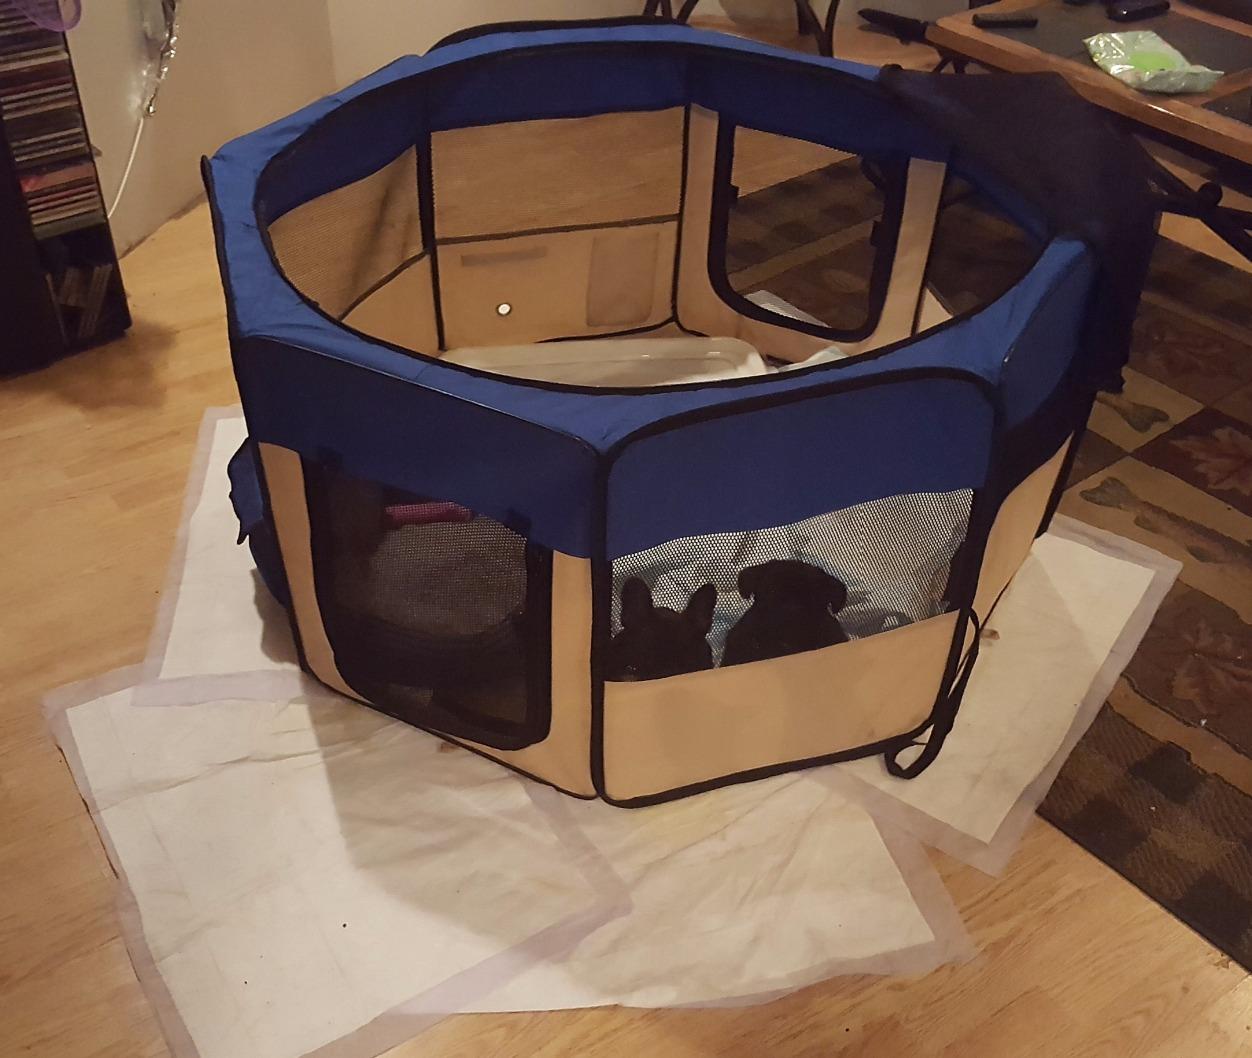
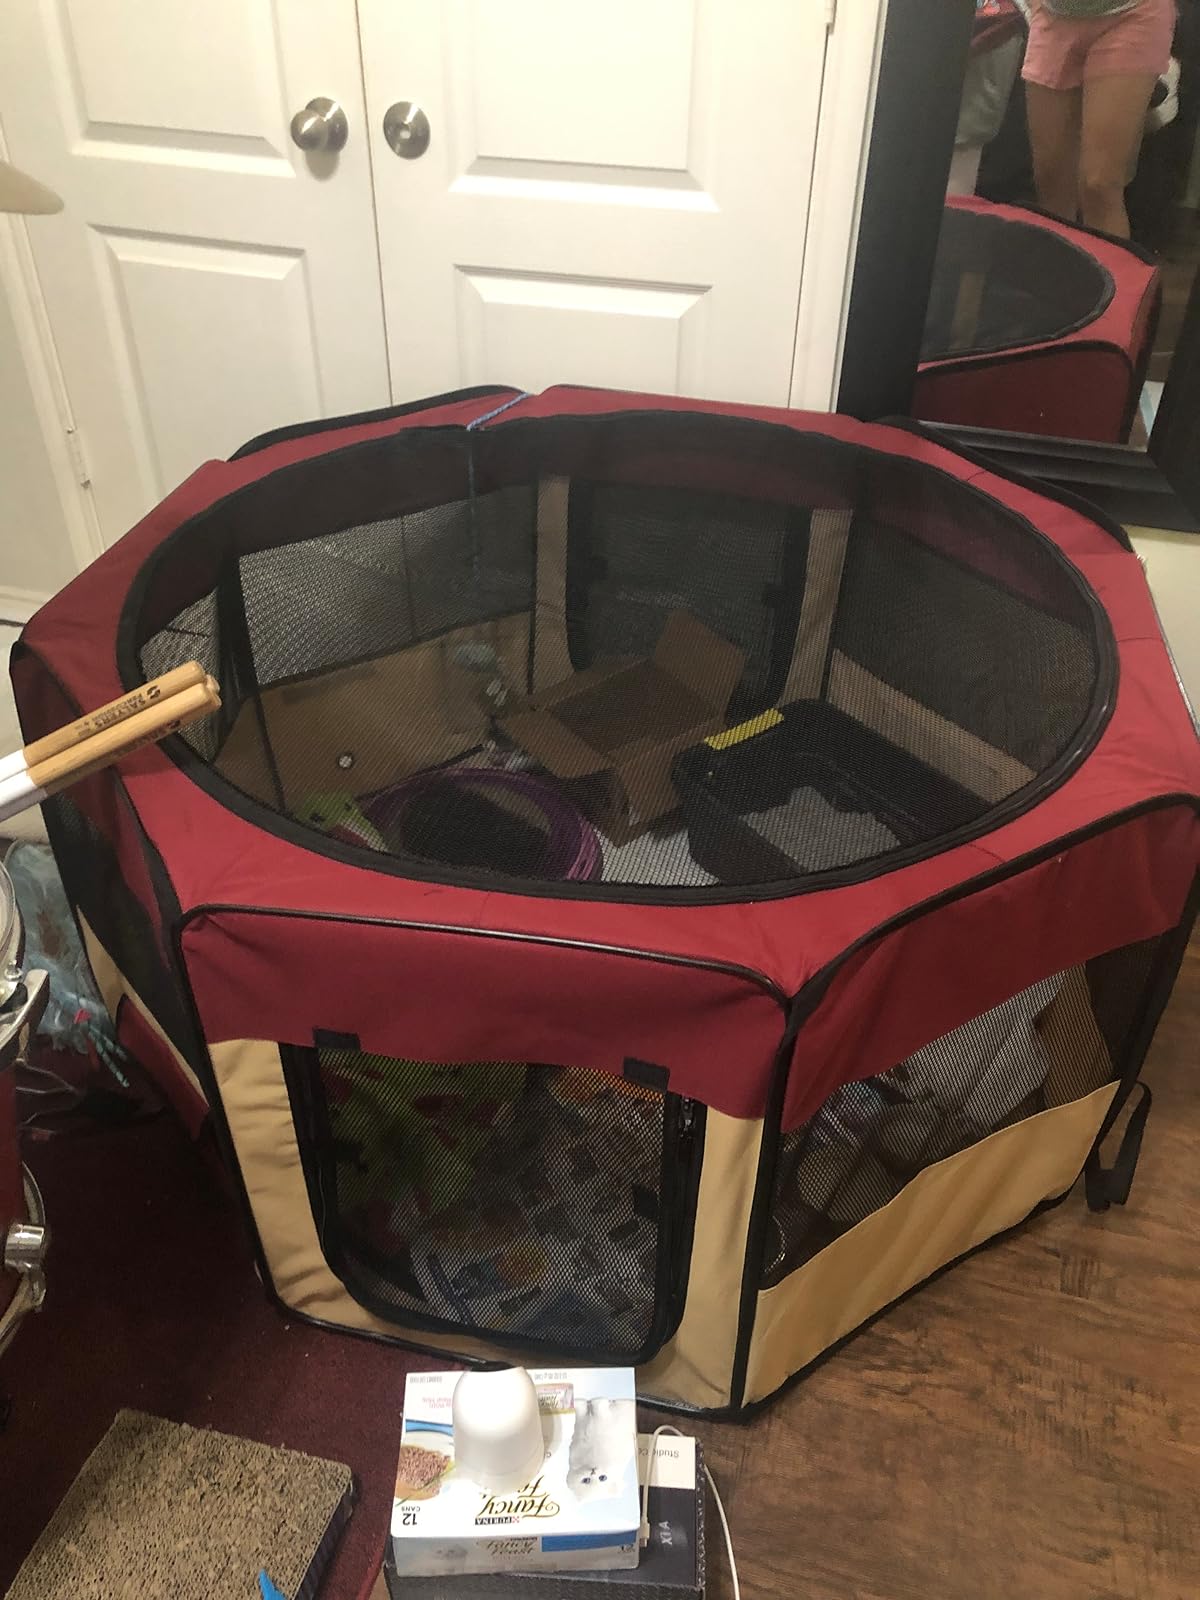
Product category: items_kennel
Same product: no